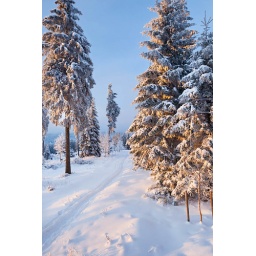
winter forest in Harz mountains